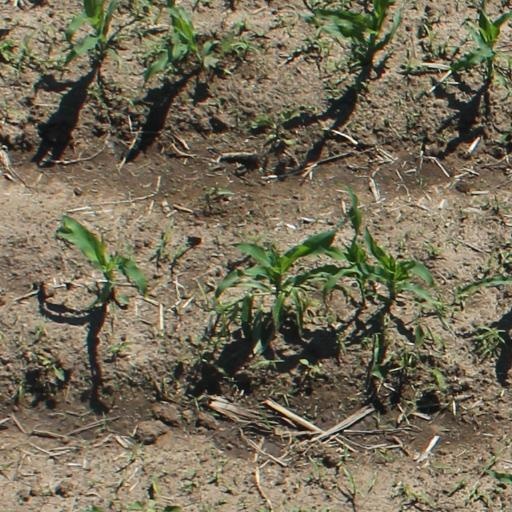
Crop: maize; corn